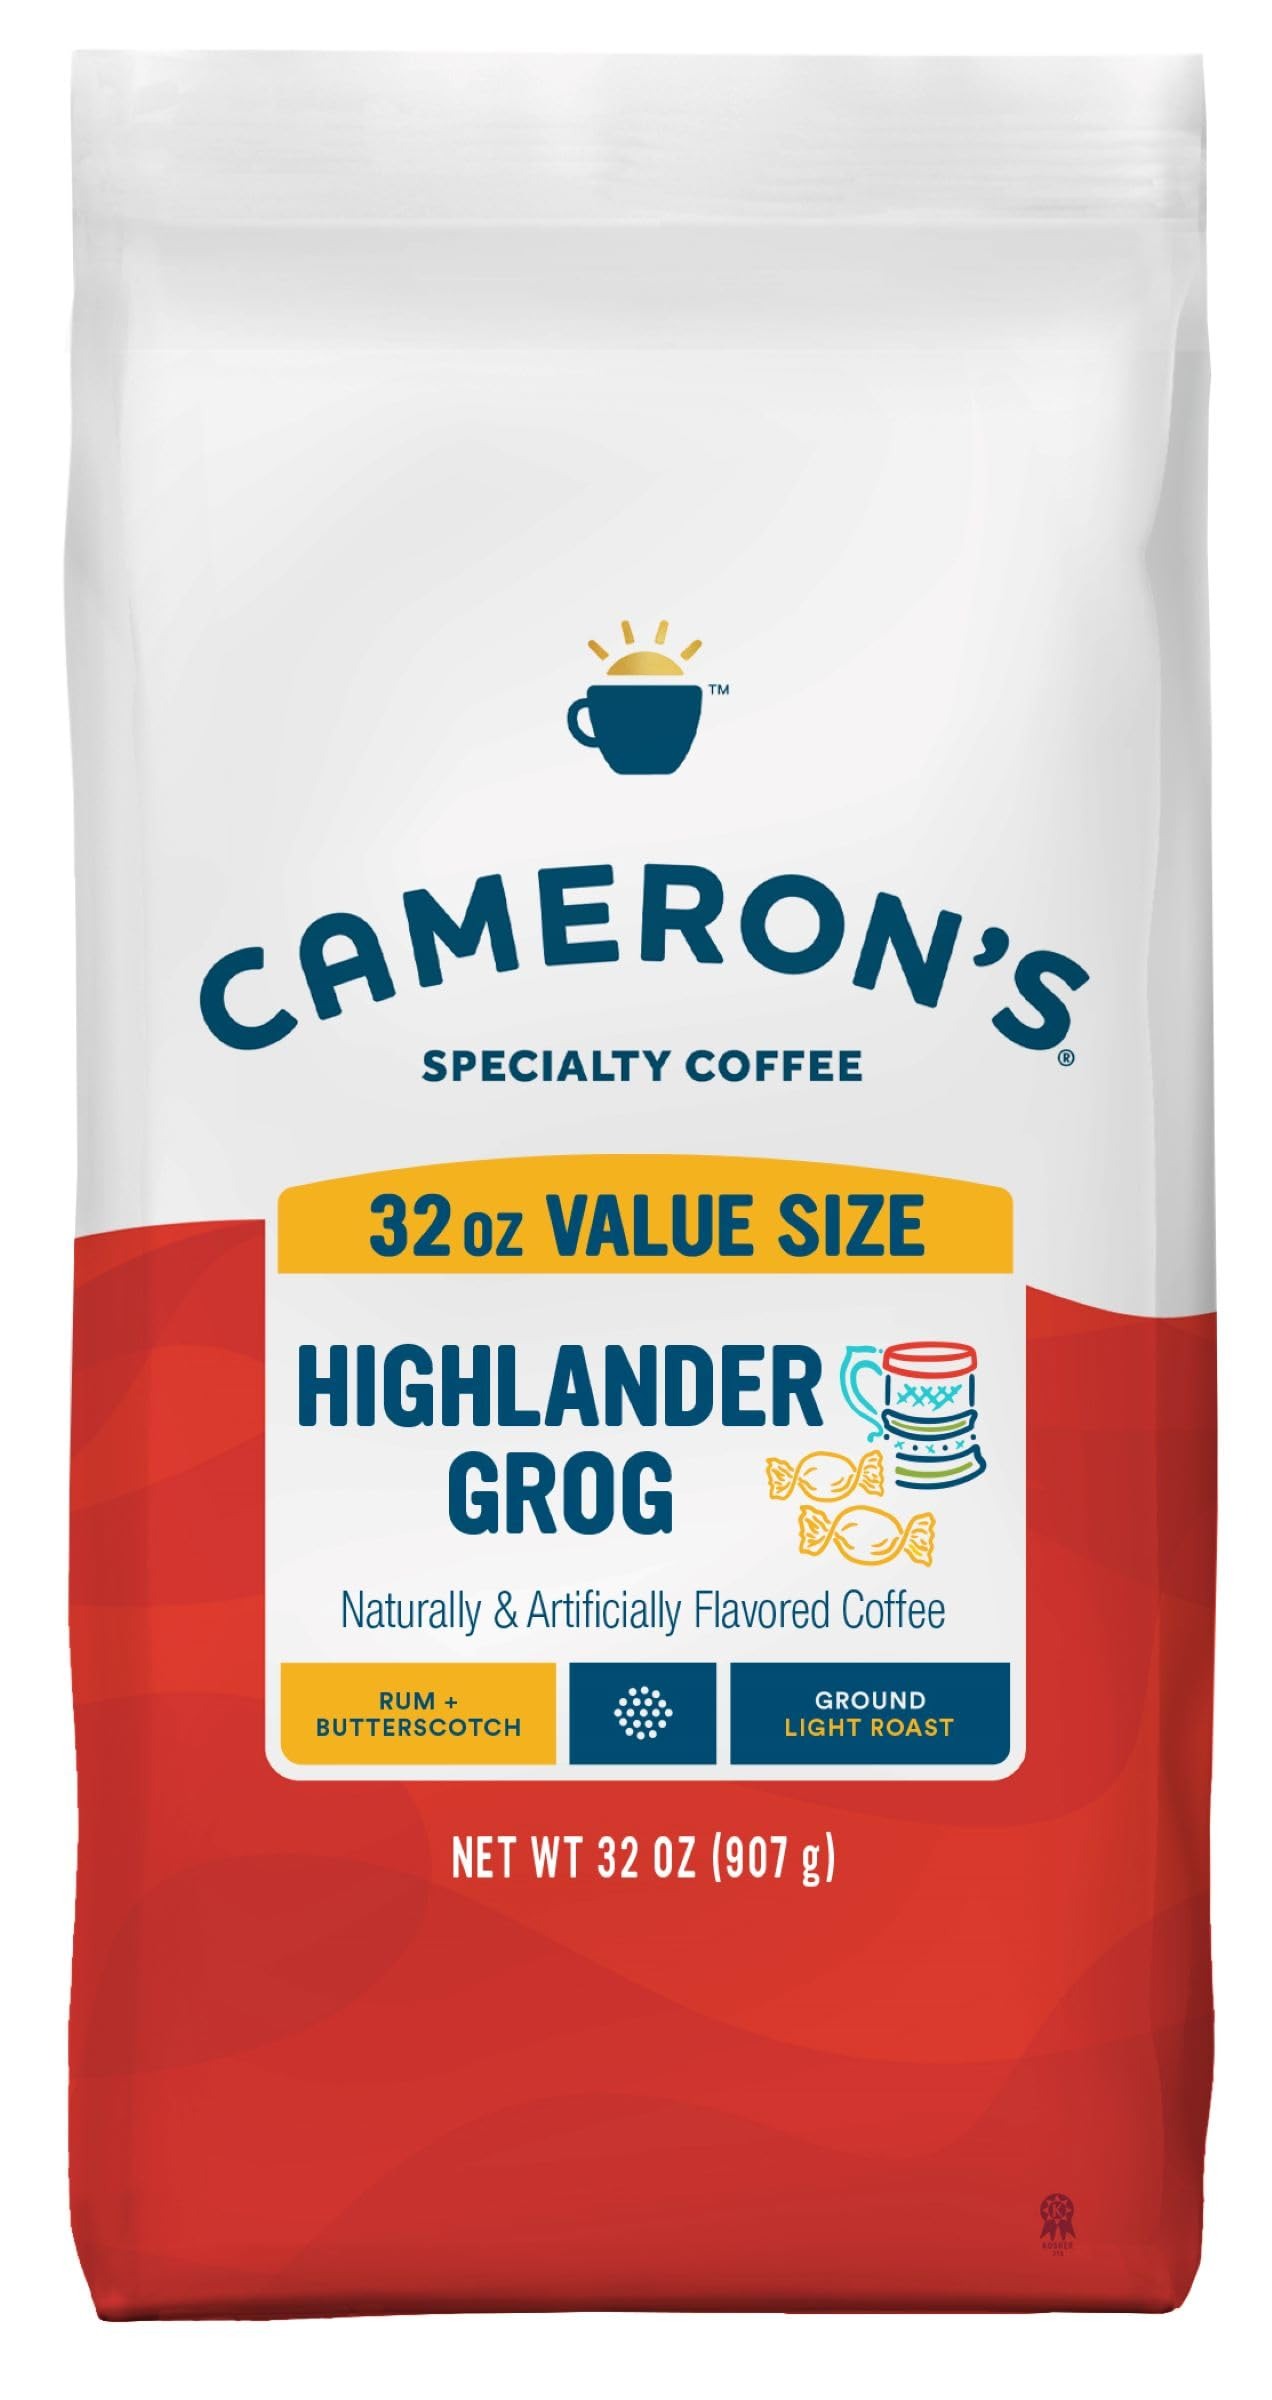
Item Name: Cameron's Coffee Roasted Ground Coffee Bag, Highlander Grog, 32 Ounce
Bullet Point 1: UNIQUELY HANDCRAFTED COFFEE: One, 32 ounce bag of Cameron’s Highlander Grog Blend. We craft Cameron's Coffee to be the smoothest, most flavorful coffee possible. Our coffee is sustainable, hand-crafted, and small-batch roasted.
Bullet Point 2: RICH AND FLAVORFUL: This blend has flavors of rum with butterscotch, caramel, and vanilla.
Bullet Point 3: ALWAYS SMOOTH, NEVER BITTER: We choose only the top 10% of Arabica coffee beans in the world, hand-crafted to perfection. Brew a smooth, full-flavor coffee experience every time. Never over-roasted.
Bullet Point 4: SUSTAINABLY SOURCED: From roasting in small batches to reducing water consumption, Cameron’s Coffee is committed to making every day brighter. Creating positive change mean caring about our coffee, farmers, and the environment.
Bullet Point 5: QUALITY FIRST: We choose only the top 10% of beans in the world, hand-crafted to perfection. Never over-roasted.
Value: 32.0
Unit: Ounce

Price: 16.49